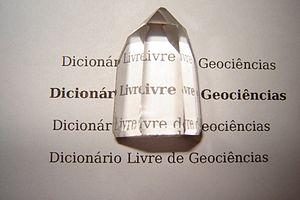
Le quartz cristallin est un monocristal biréfringent uniaxial positif obtenu par un procédé hydrothermique. Sa transmission des rayonnements électromagnétiques est bonne de l'ultraviolet dans le vide à l'infrarouge proche. Le cristal de quartz est très utilisé pour ses propriétés biréfringentes, pour la réalisation de lames d'onde.